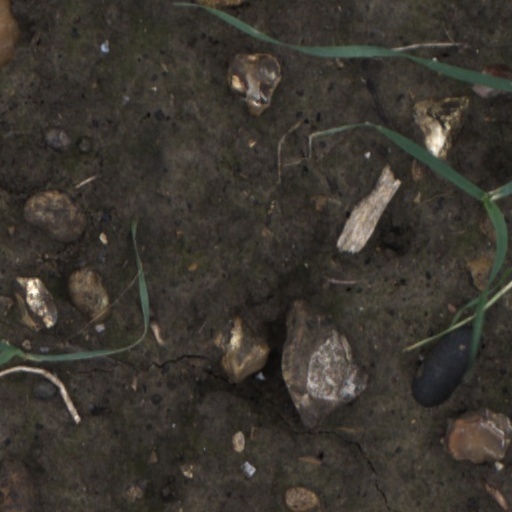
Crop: wheat